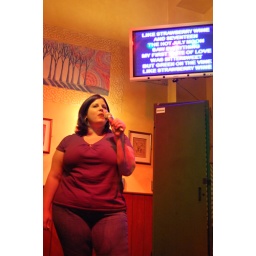
A week spent at our rented beach house in Sandbridge.